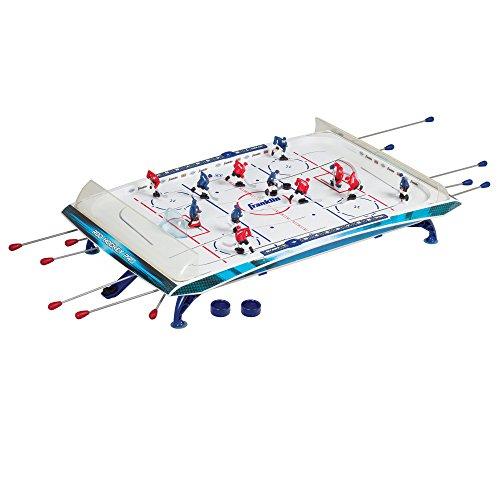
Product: Franklin Sports Rod Hockey Pro
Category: Sports & Outdoors | Sports & Fitness | Leisure Sports & Game Room | Arcade & Table Games | Air Hockey
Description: AUTHENTIC hockey action with large smooth moving players and big stick design for added control.
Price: $46.70
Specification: Product Dimensions:         34 x 20 x 3 inches ; 6.65 pounds    |Shipping Weight: 6.8 pounds (View shipping rates and policies)|Domestic Shipping: Currently, item can be shipped only within the U.S. and to APO/FPO addresses. For APO/FPO shipments, please check with the manufacturer regarding warranty and support issues.|International Shipping: This item can be shipped to select countries outside of the U.S.  Learn More|ASIN: B002MQE27C|Item model number: 14035|    #92    in Air Hockey Tables & Equipment